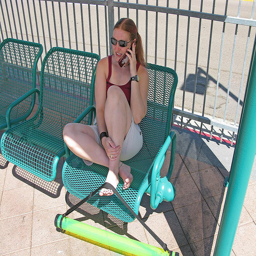
A girl talks on her cellphone while sitting at a chair
A woman sitting on a bench with a cellphone.
A lady sitting on green chairs talking on her cell phone.
A barefoot woman in shorts sitting on a metal chair outside using her cell phone
A lady is sitting outside on her cellular phone.